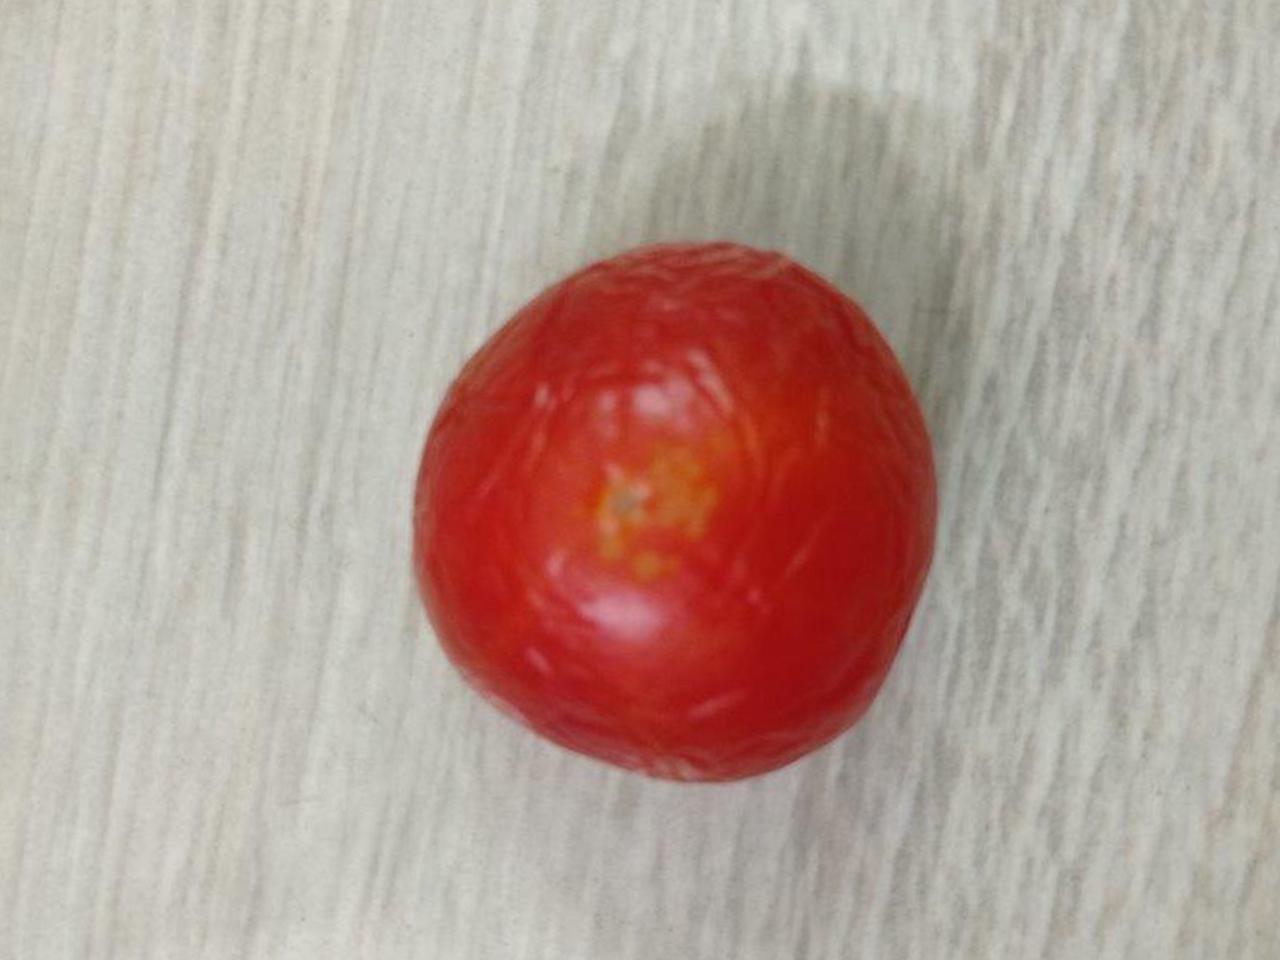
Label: Rotten